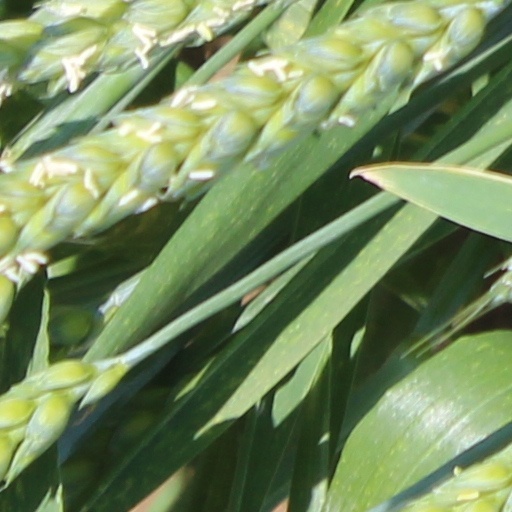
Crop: wheat